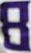
Number: 8